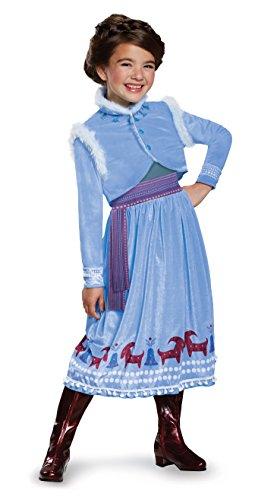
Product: Anna Frozen Adventure Dress Deluxe Costume, Multicolor, Small (4-6X)
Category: Clothing, Shoes & Jewelry | Costumes & Accessories | Kids & Baby | Girls | Costumes
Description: Product includes: jacket and dress.
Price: $40.39
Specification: ProductDimensions:14x1x32inches|ItemWeight:1pounds|ShippingWeight:1.1pounds(Viewshippingratesandpolicies)|DomesticShipping:ItemcanbeshippedwithinU.S.|InternationalShipping:ThisitemcanbeshippedtoselectcountriesoutsideoftheU.S.LearnMore|ASIN:B01MYE50GF|Itemmodelnumber:65601L|Manufacturerrecommendedage:4-6years